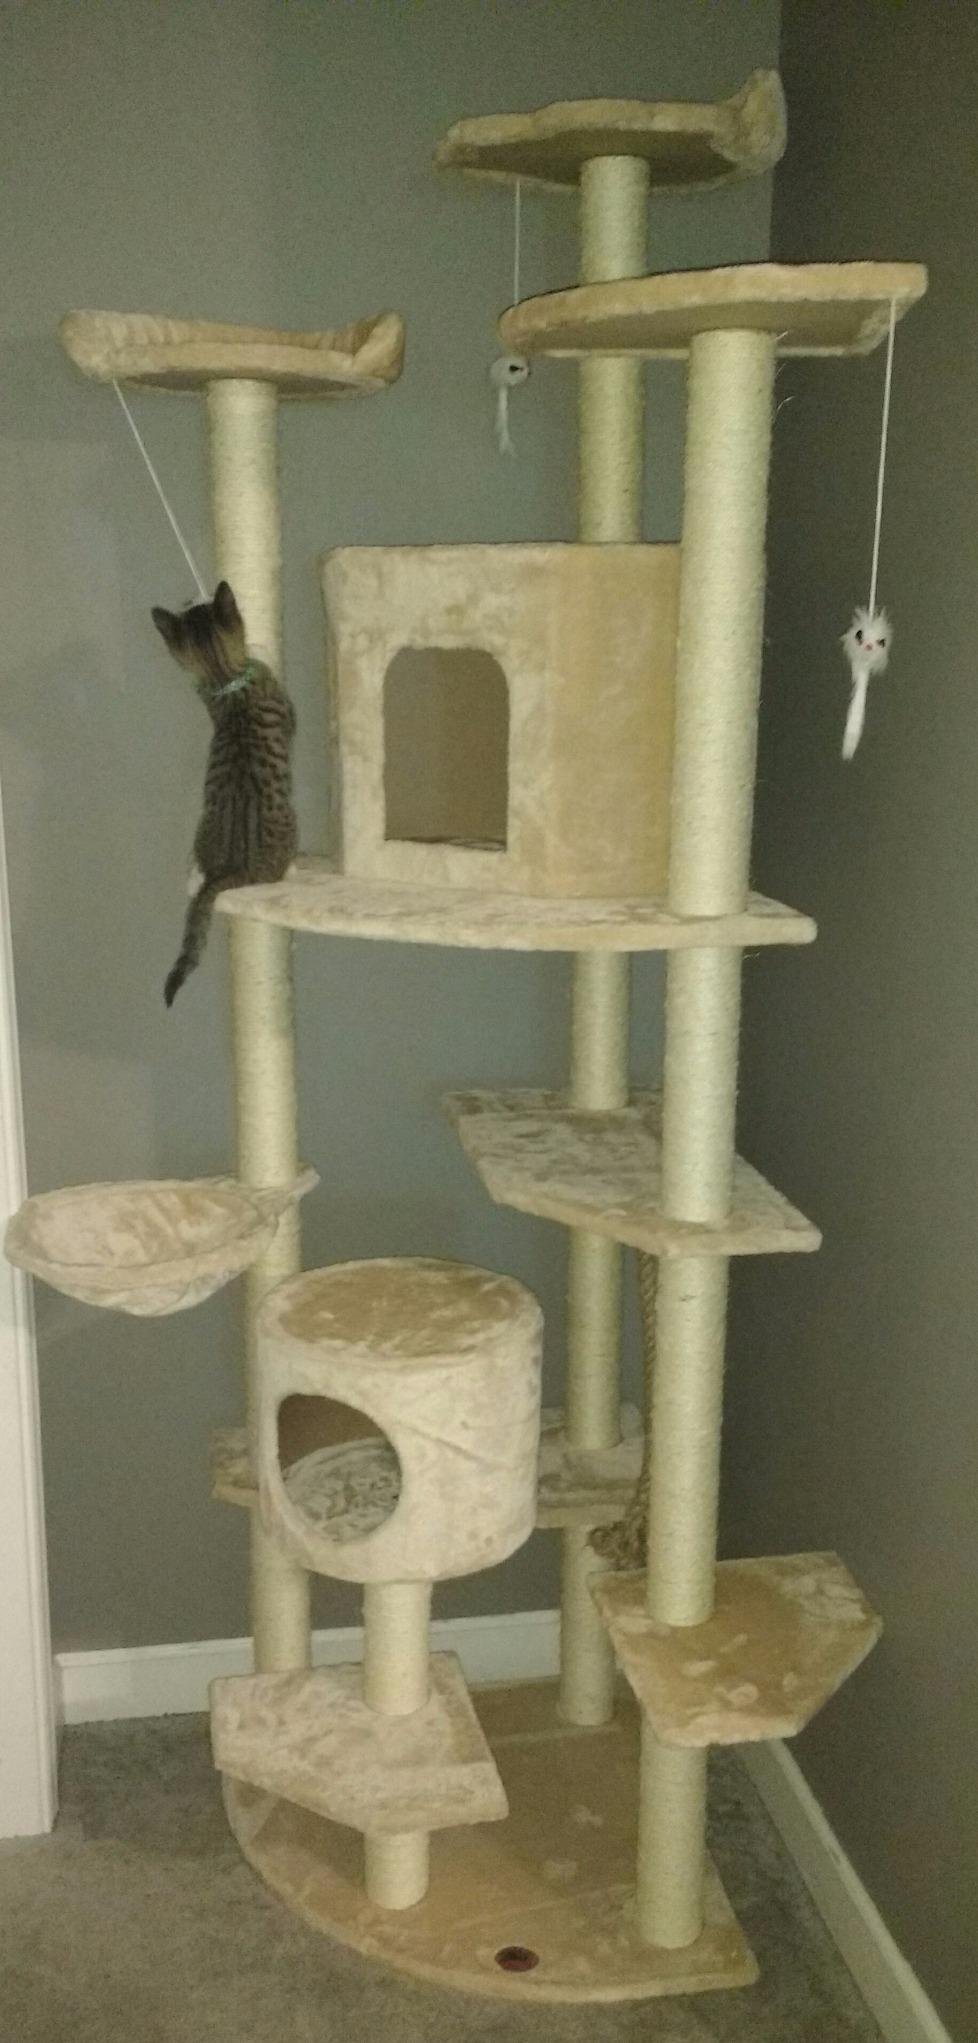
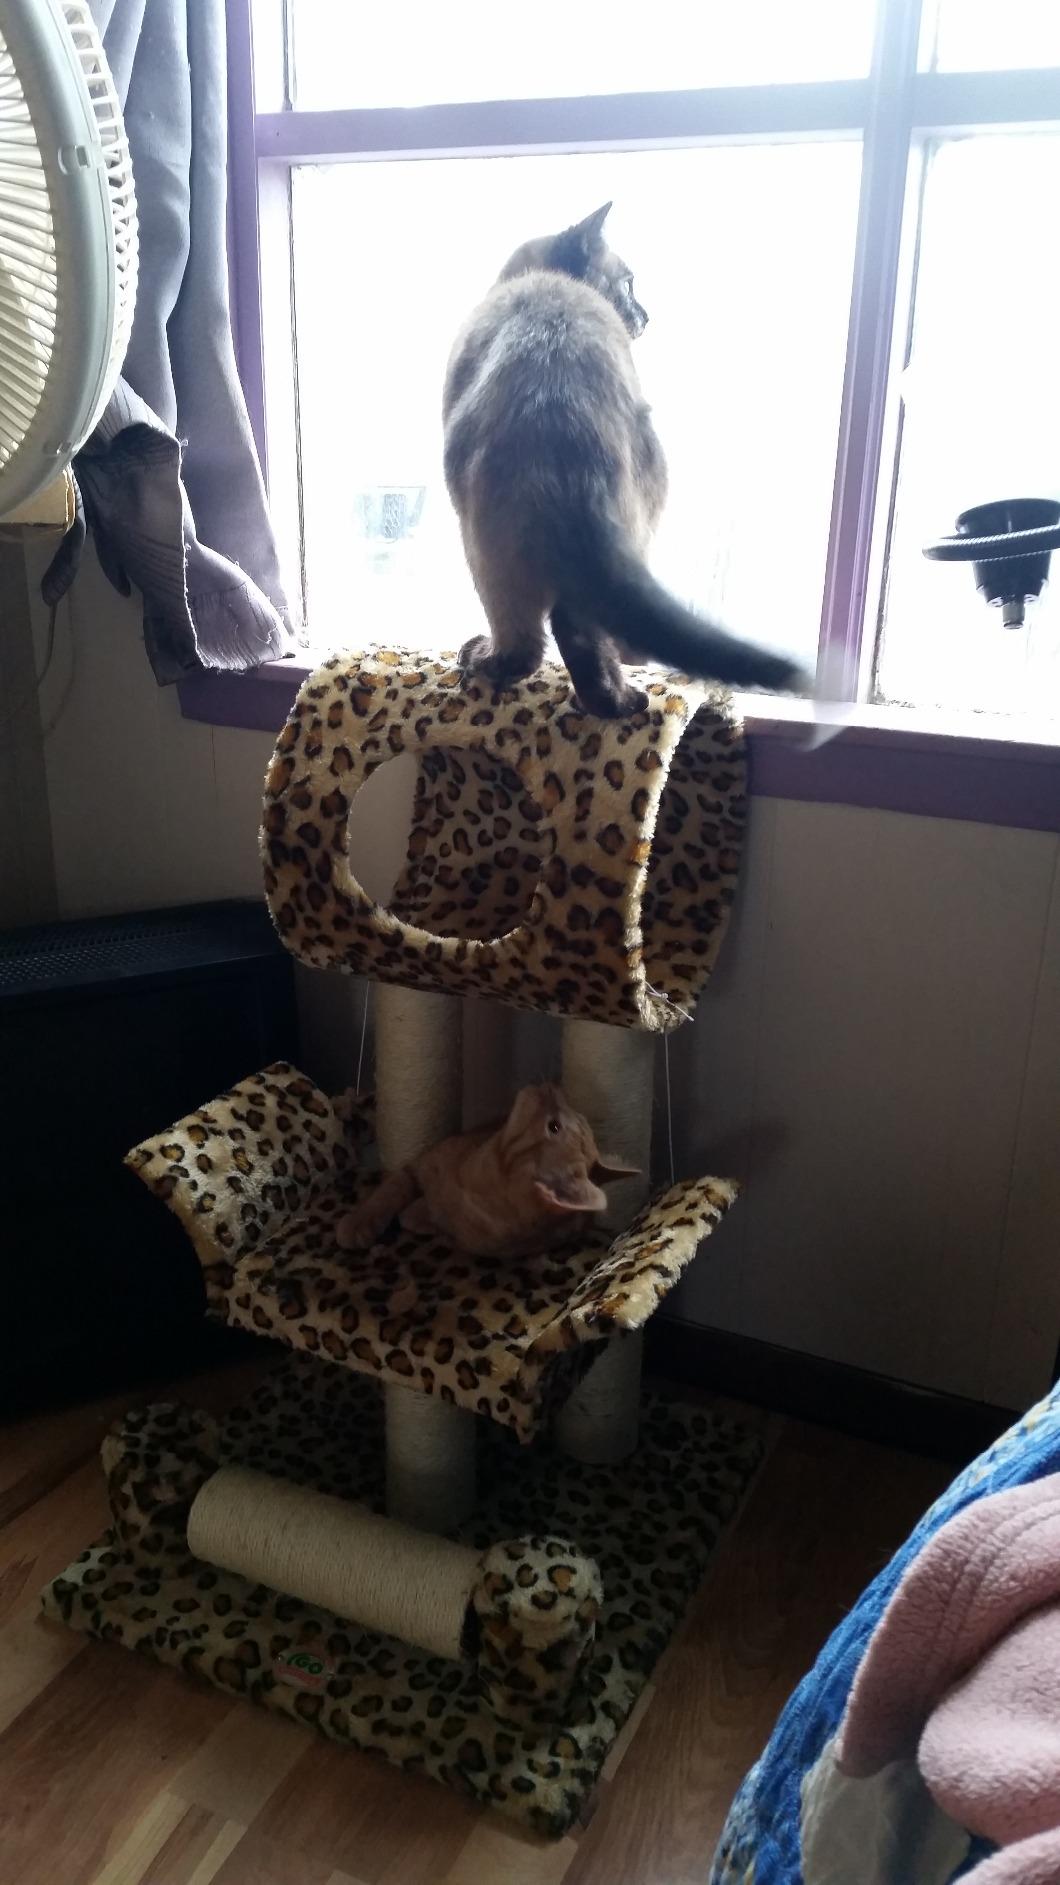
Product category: items_cat tree
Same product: no